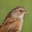
Label: bird